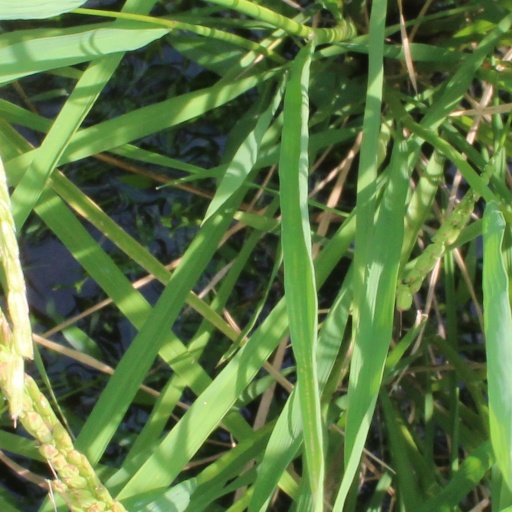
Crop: rice